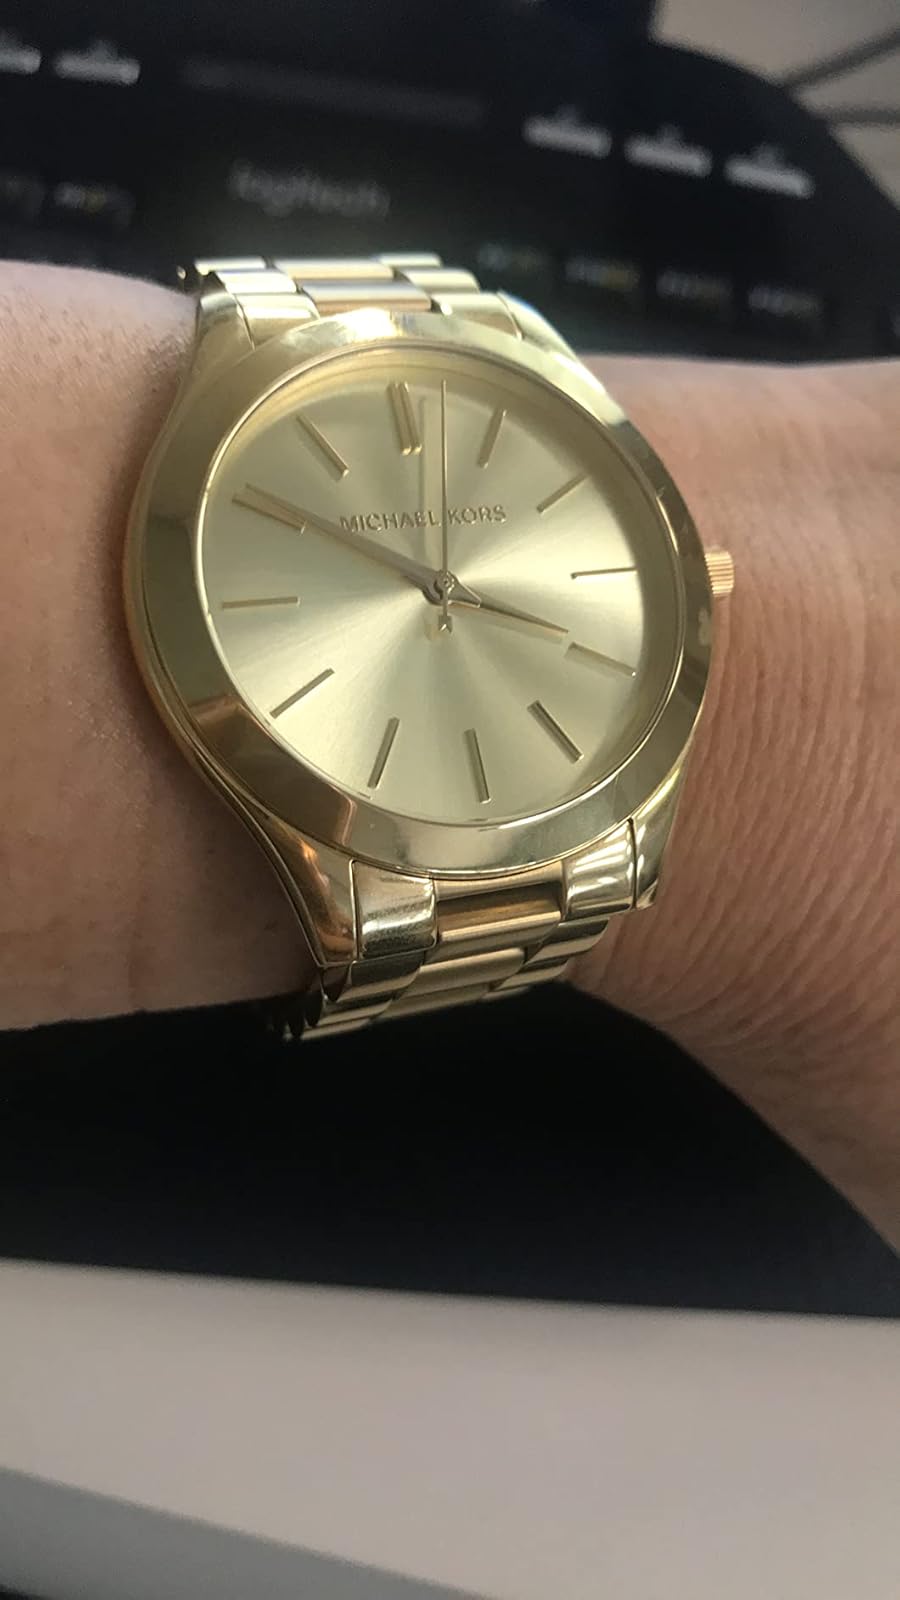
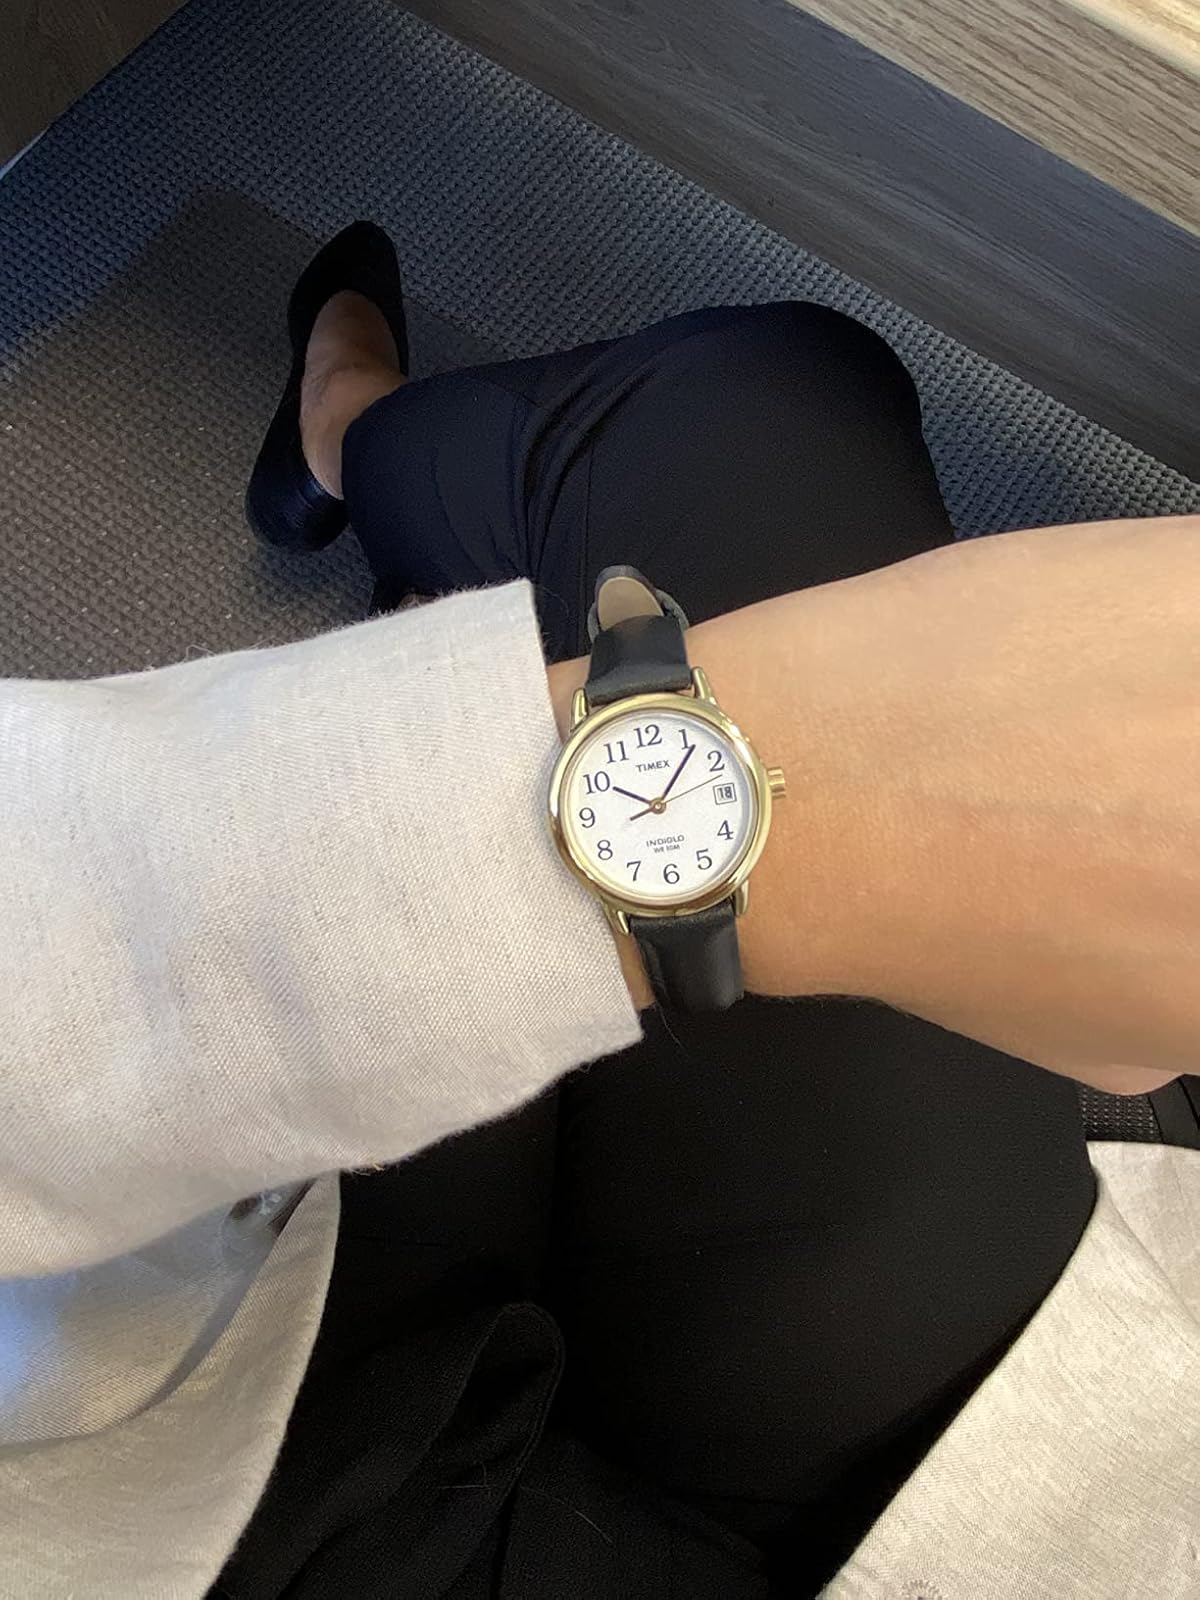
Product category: accessories_watch
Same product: no